Polytrichum commune

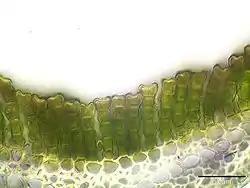
Cross section of a leaf showing parallel photosynthetic lamellae at 400x magnification. The green cells contain chloroplasts.

Another characteristic feature of the species (and the genus) is its parallel photosynthetic lamellae on the upper surfaces of the leaves. Most mosses simply have a single plate of cells on the leaf surface, but common haircap moss has more highly differentiated photosynthetic tissue. This is an example of a xeromorphic adaption, an adaptation for dry conditions. Moist air is trapped in between the rows of lamellae, while the larger terminal cells act to contain moisture and protect the photosynthetic cells. This minimises water loss as relatively little tissue is directly exposed to the environment, but allows for enough gas exchange for photosynthesis to take place. The microenvironment between the lamellae can host a number of microscopic organisms such as parasitic fungi and rotifers. Additionally, the leaves will curve and then twist around the stem when conditions become too dry, this being another xeromorphic adaptation. It is speculated that the teeth along the leaf's edge may aid in this process, or perhaps also that they help discourage small invertebrates from attacking the leaves.